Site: brandenburg
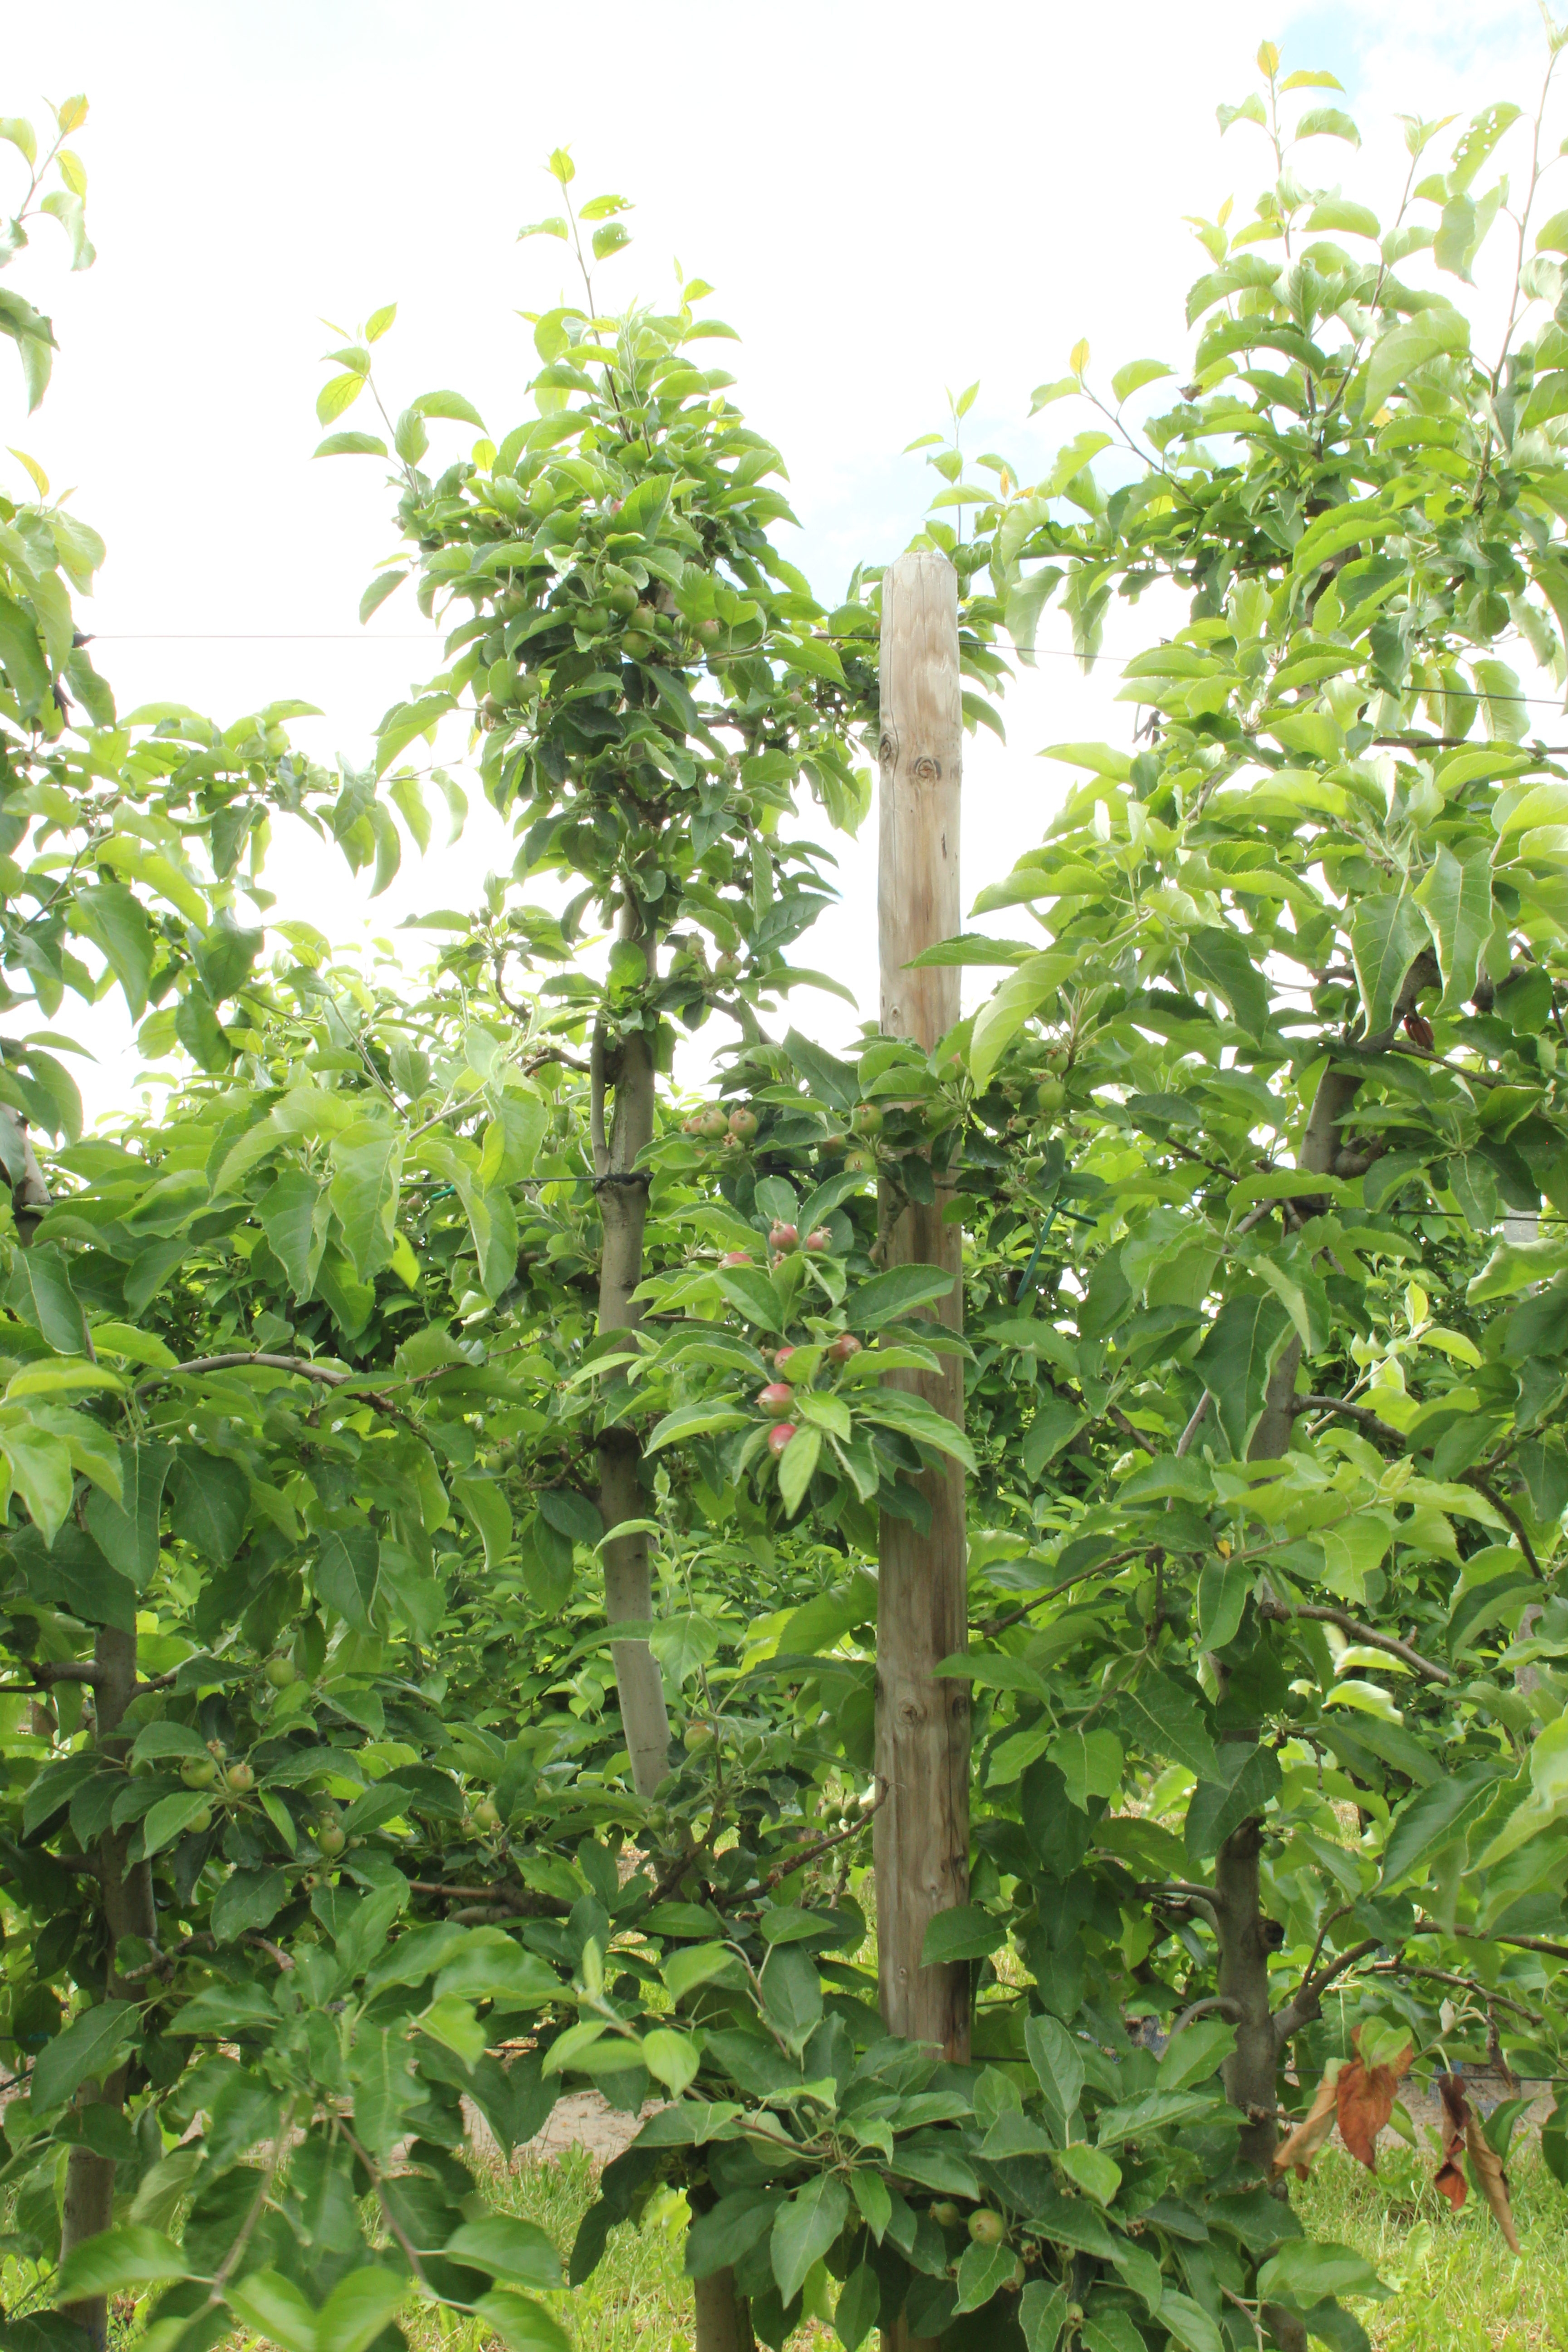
Growth stage (BBCH 72): Development of fruit